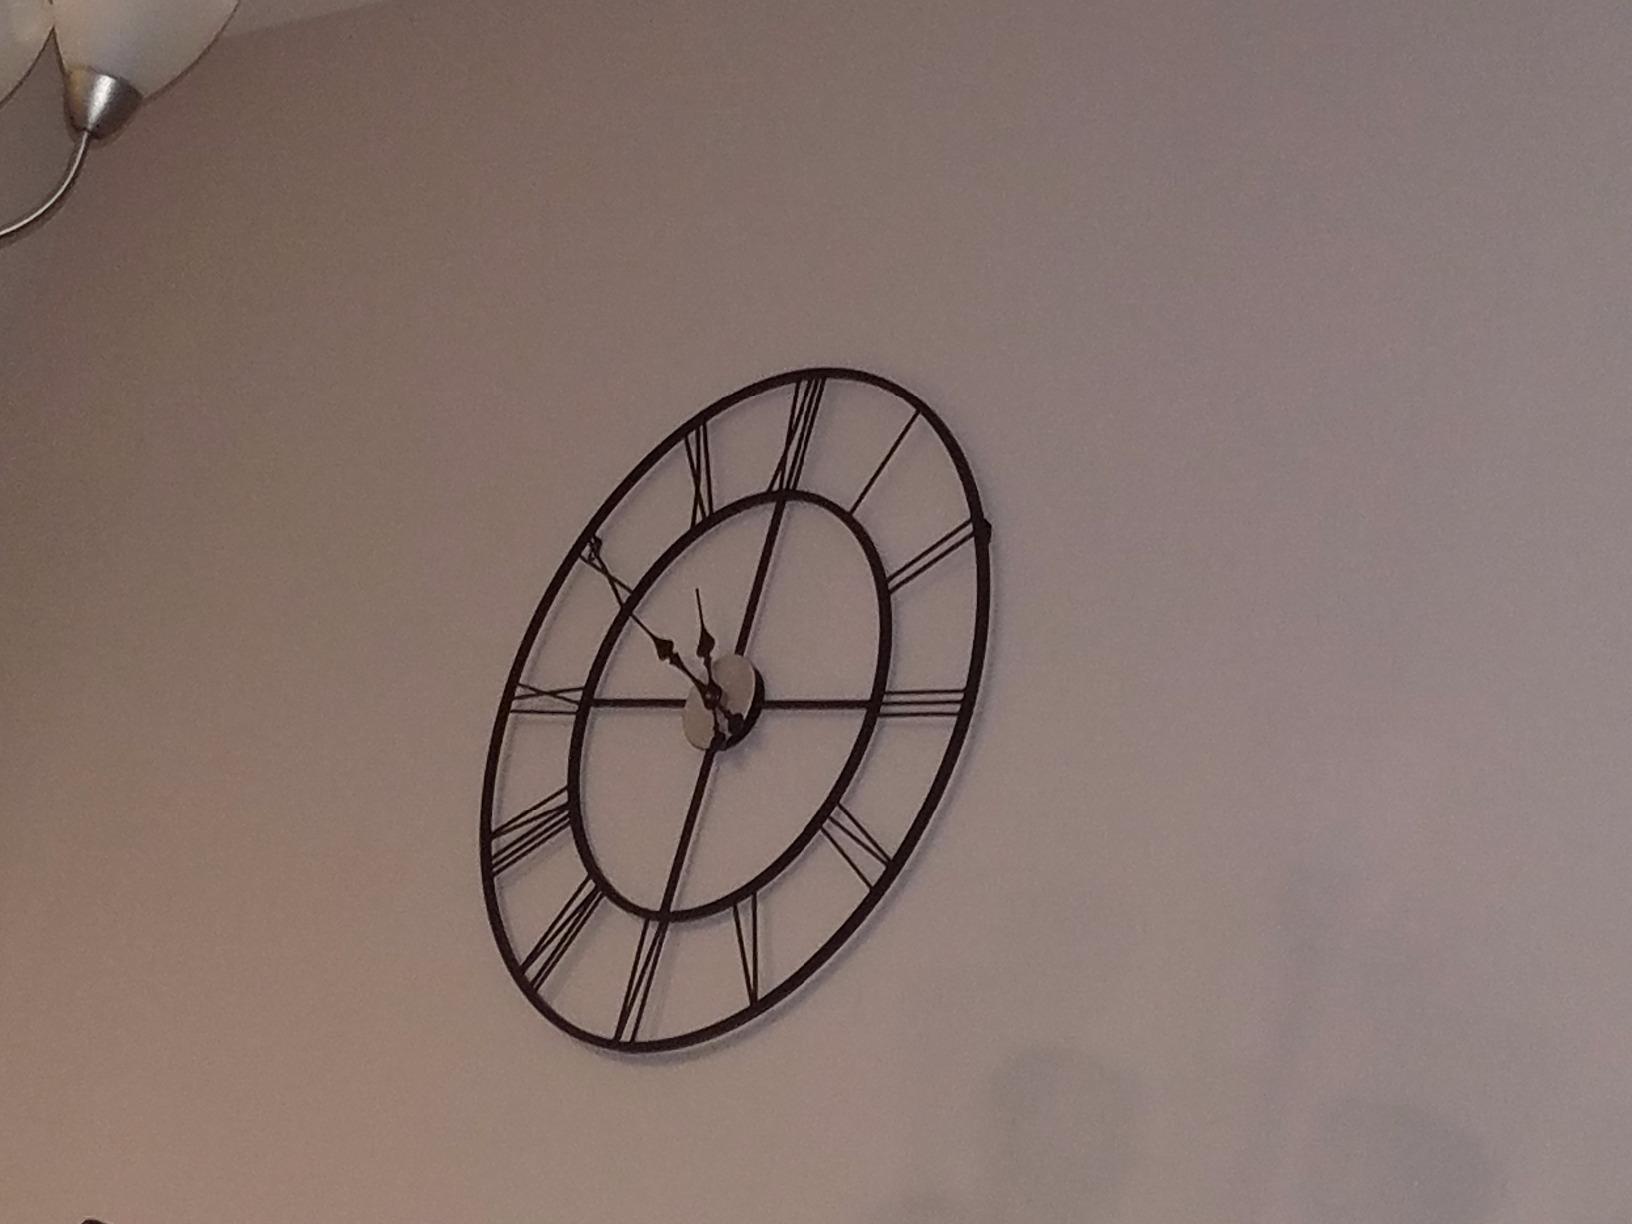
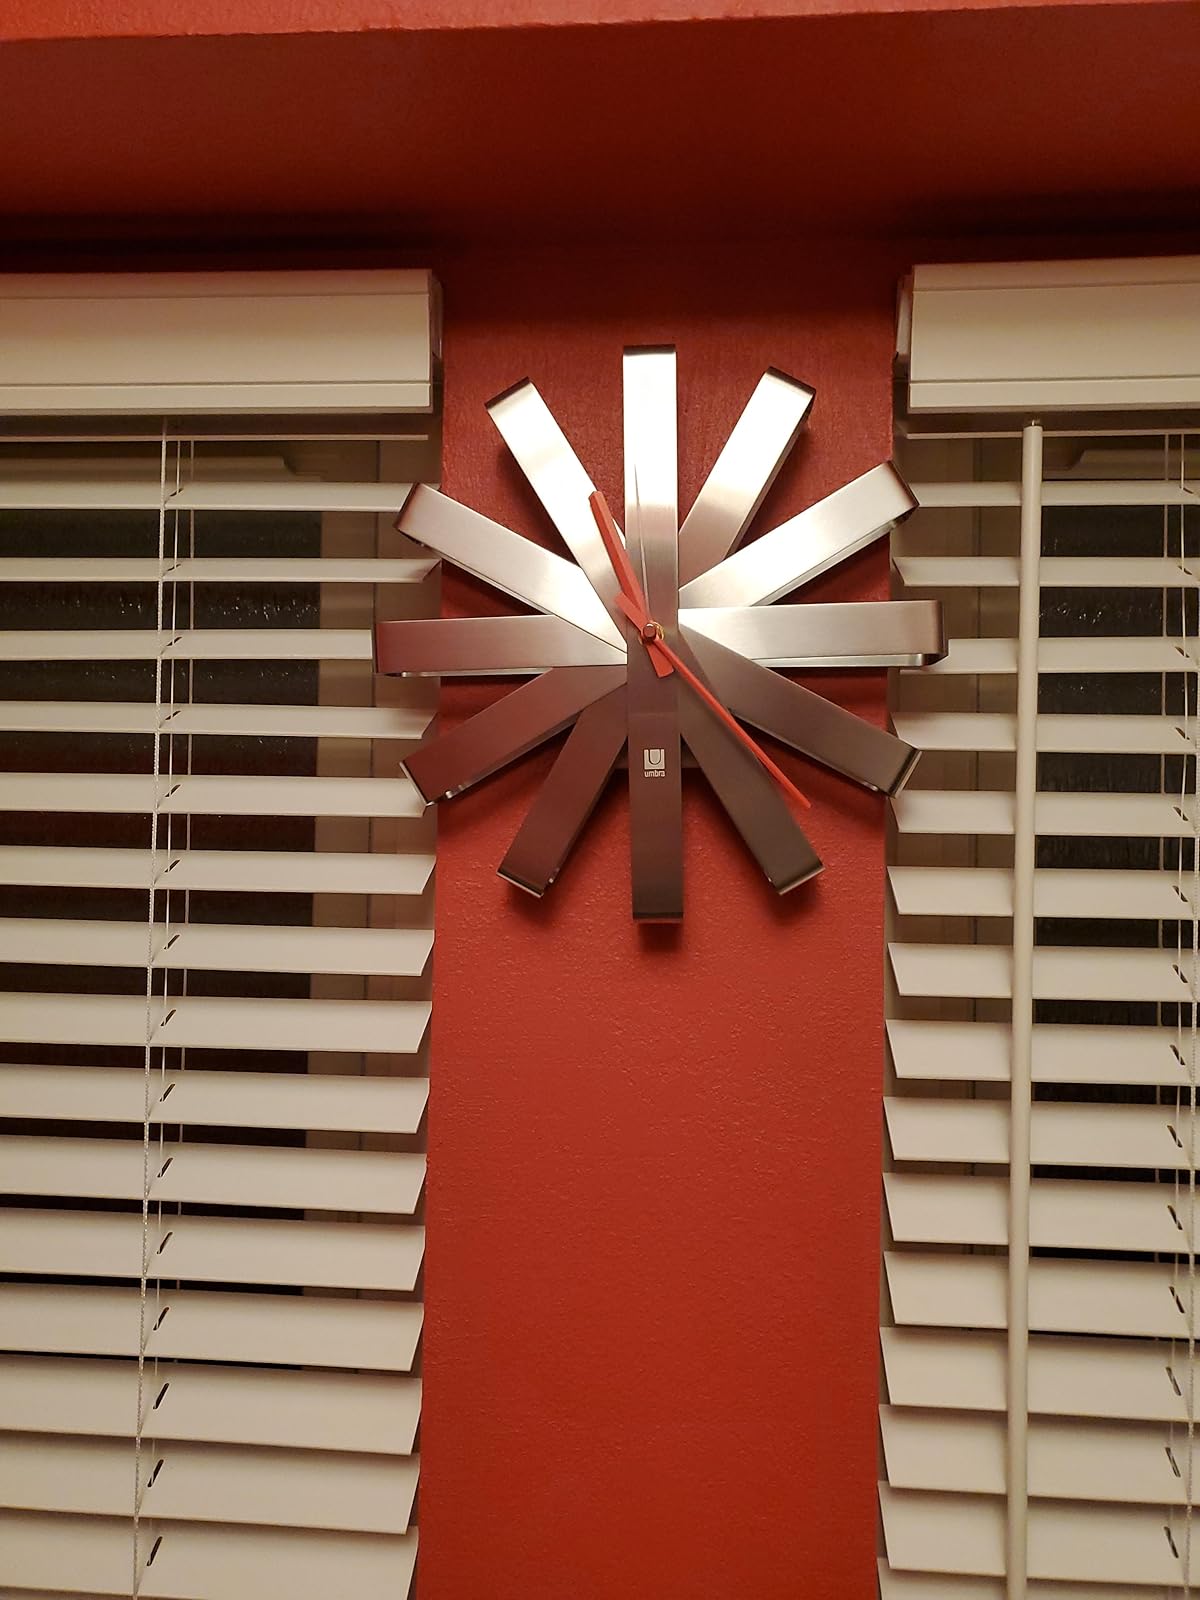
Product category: clock
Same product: no